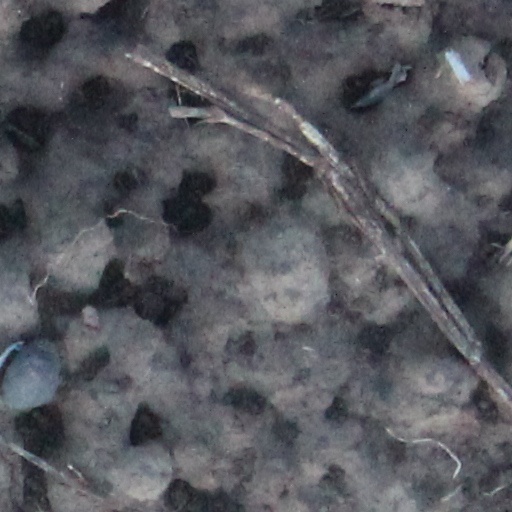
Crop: wheat